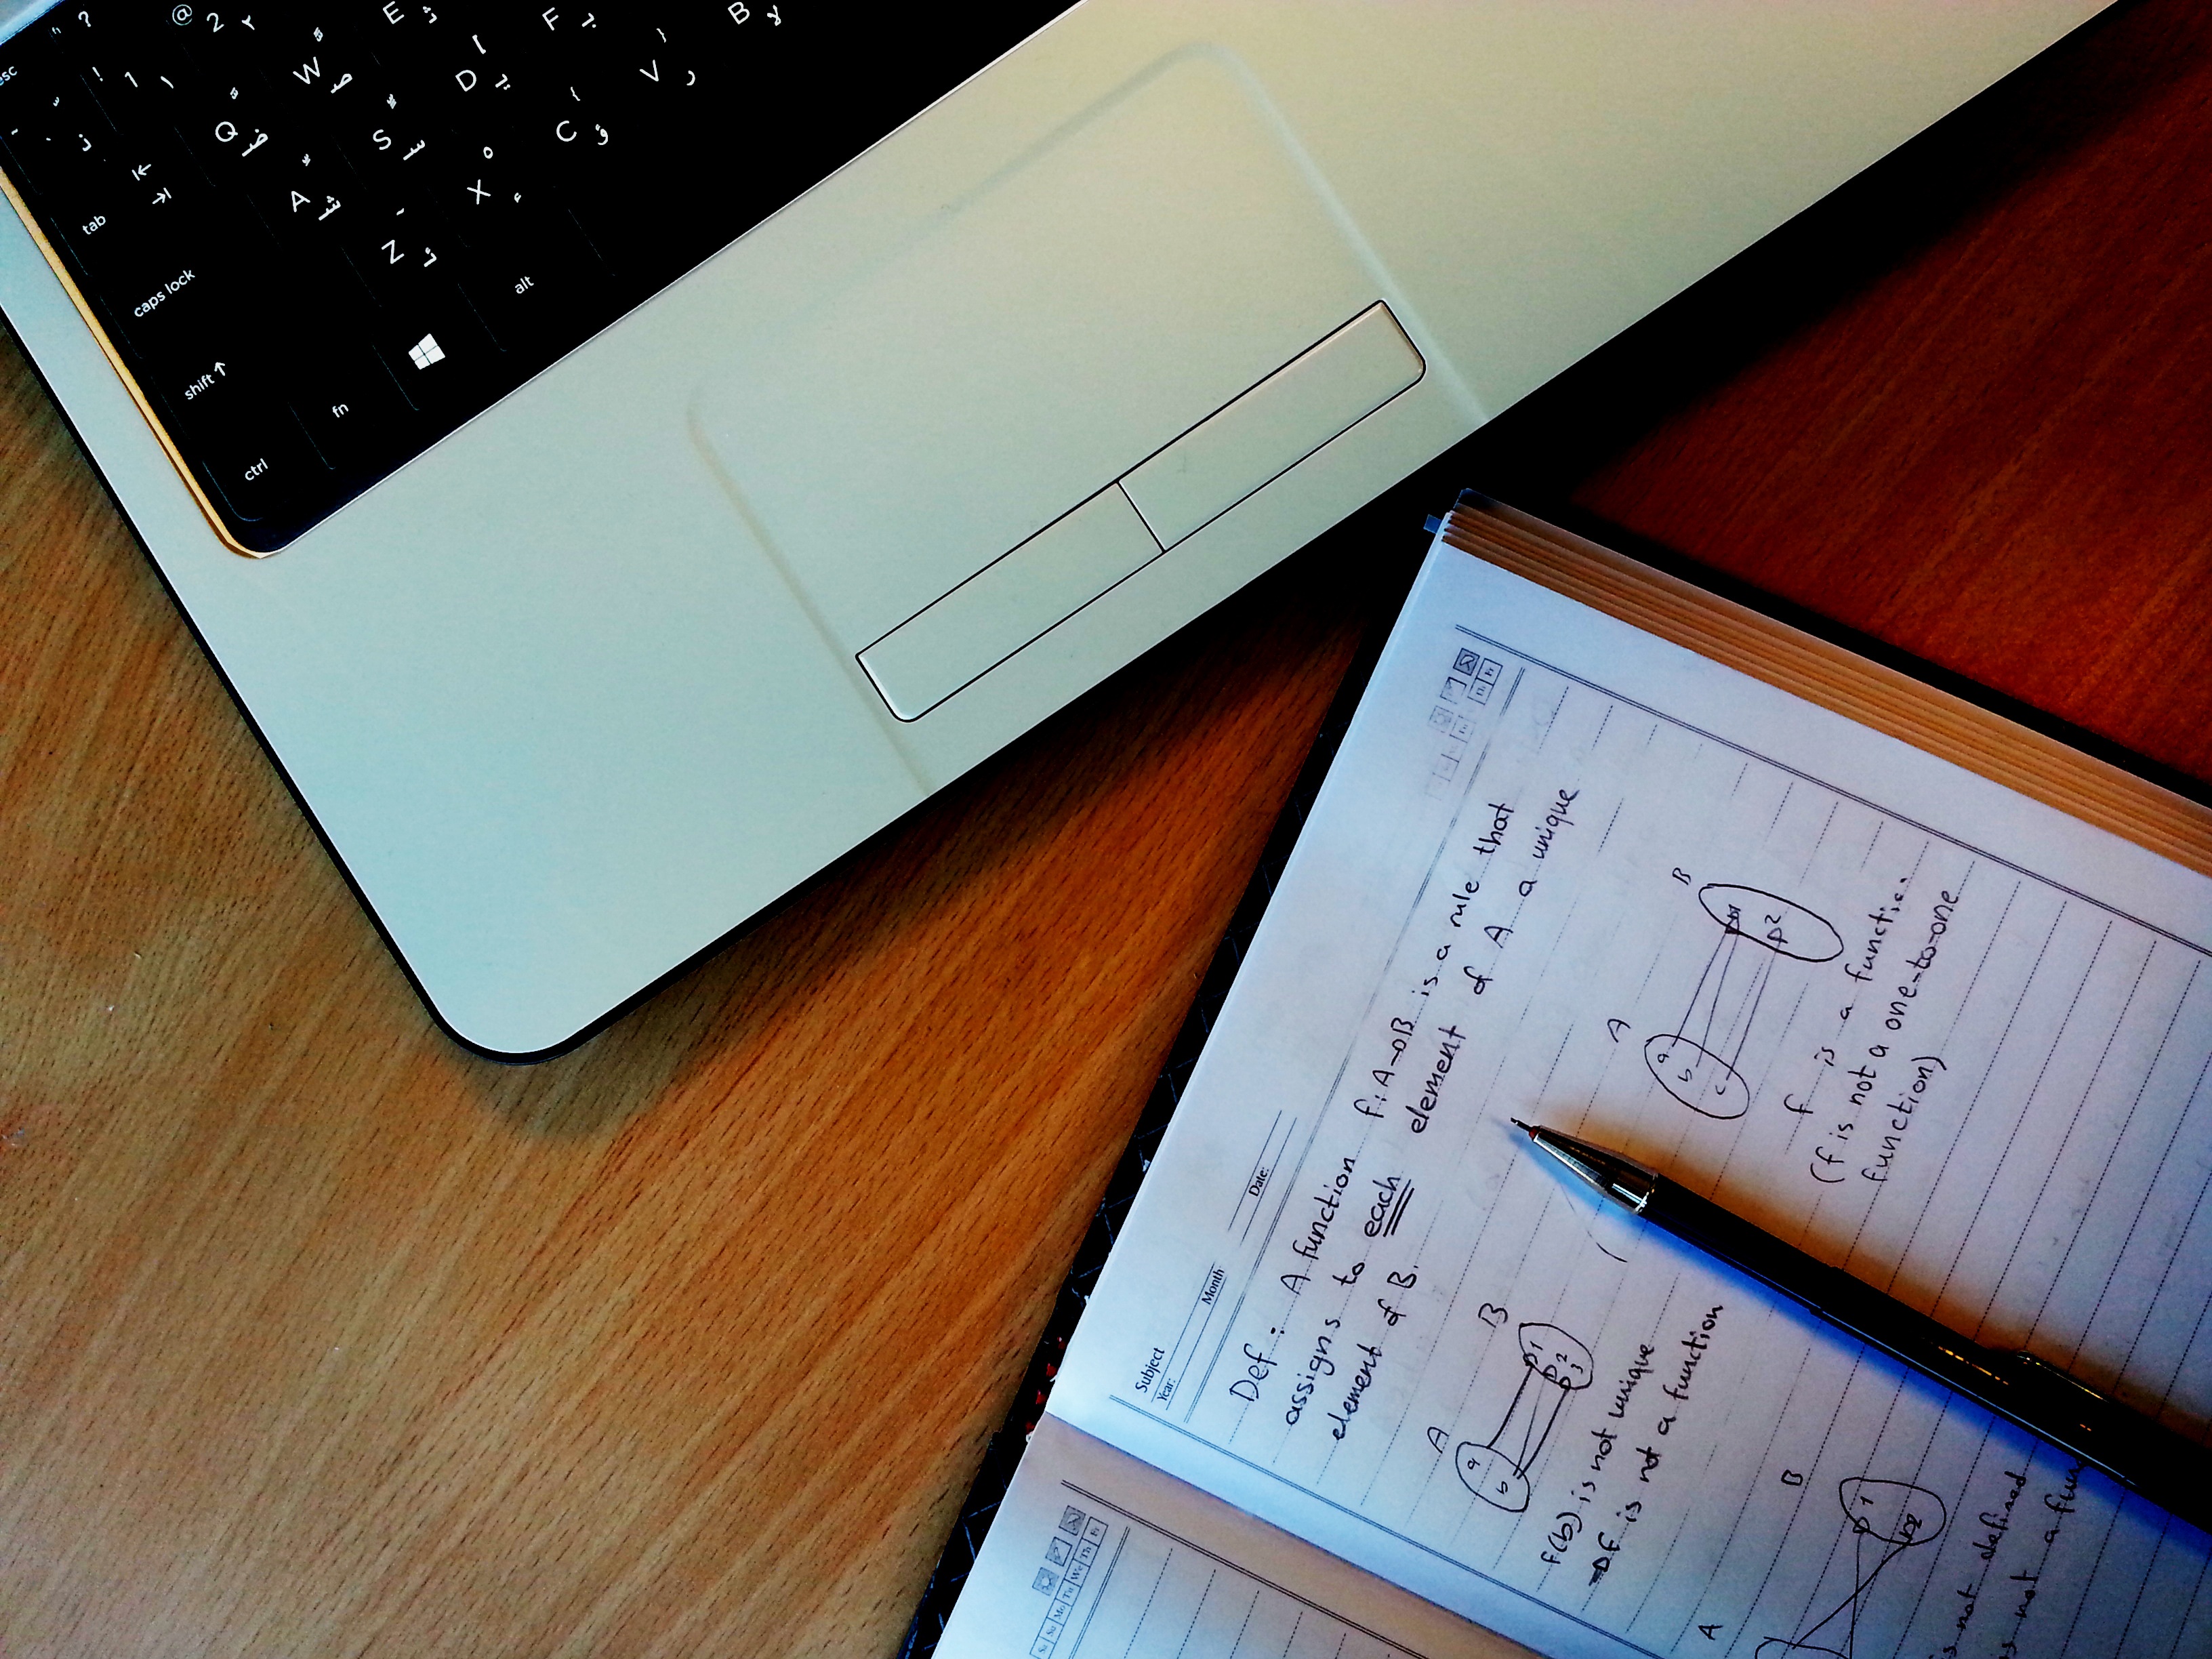
laptop, desk, computer, technology, square, paper, math, education, font, cool image, electronics, design, university, angle, cool photo, product design